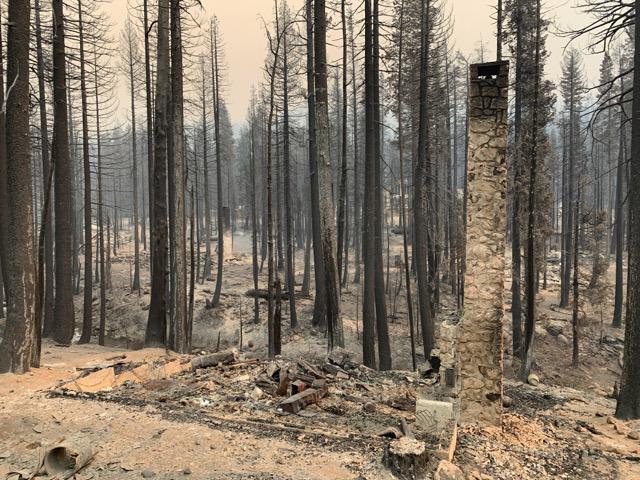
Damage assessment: destroyed